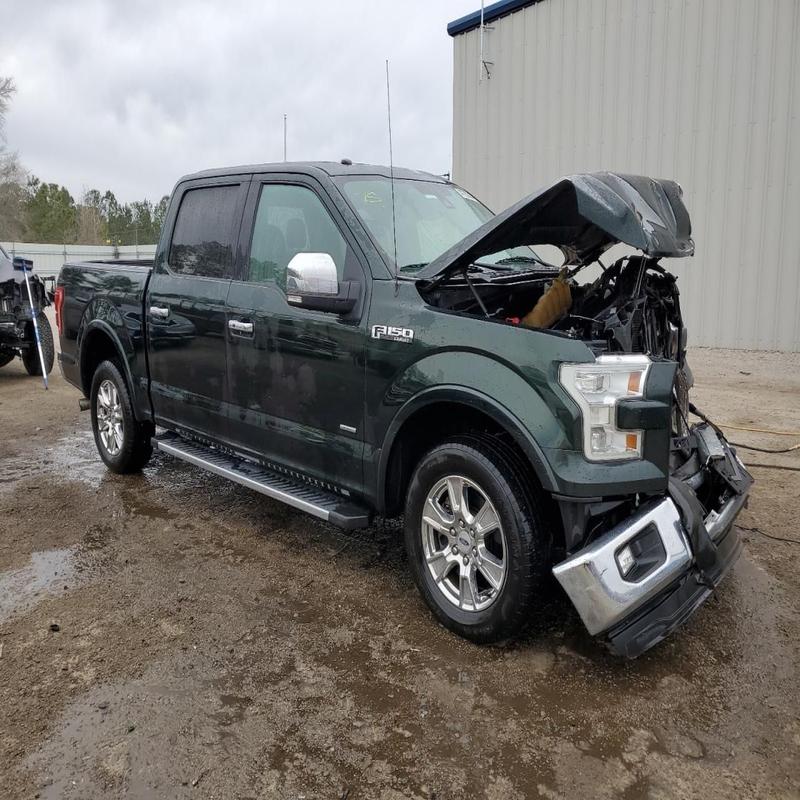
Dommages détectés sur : plaque d'immatriculation avant, pare-choc avant, feu avant gauche, capot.
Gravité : majeur